Henry Peter Bosse

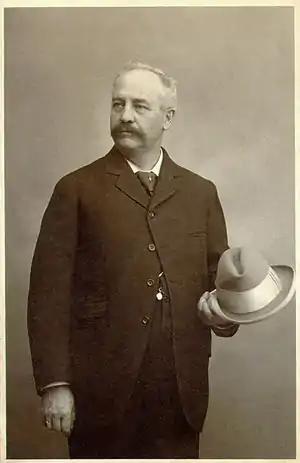
Portrait of Henry Peter Bosse in Rock Island, Illinois, c. 1900; courtesy William Quaintance, Moline, Illinois.

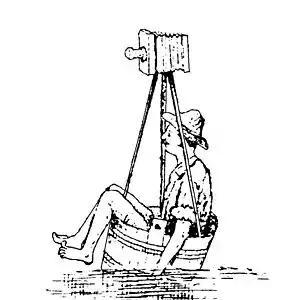
Cartoon self-portrait by Henry Peter Bosse c. 1890

Henry Peter Bosse (1844–1903) was a German-American photographer, cartographer and civil engineer.